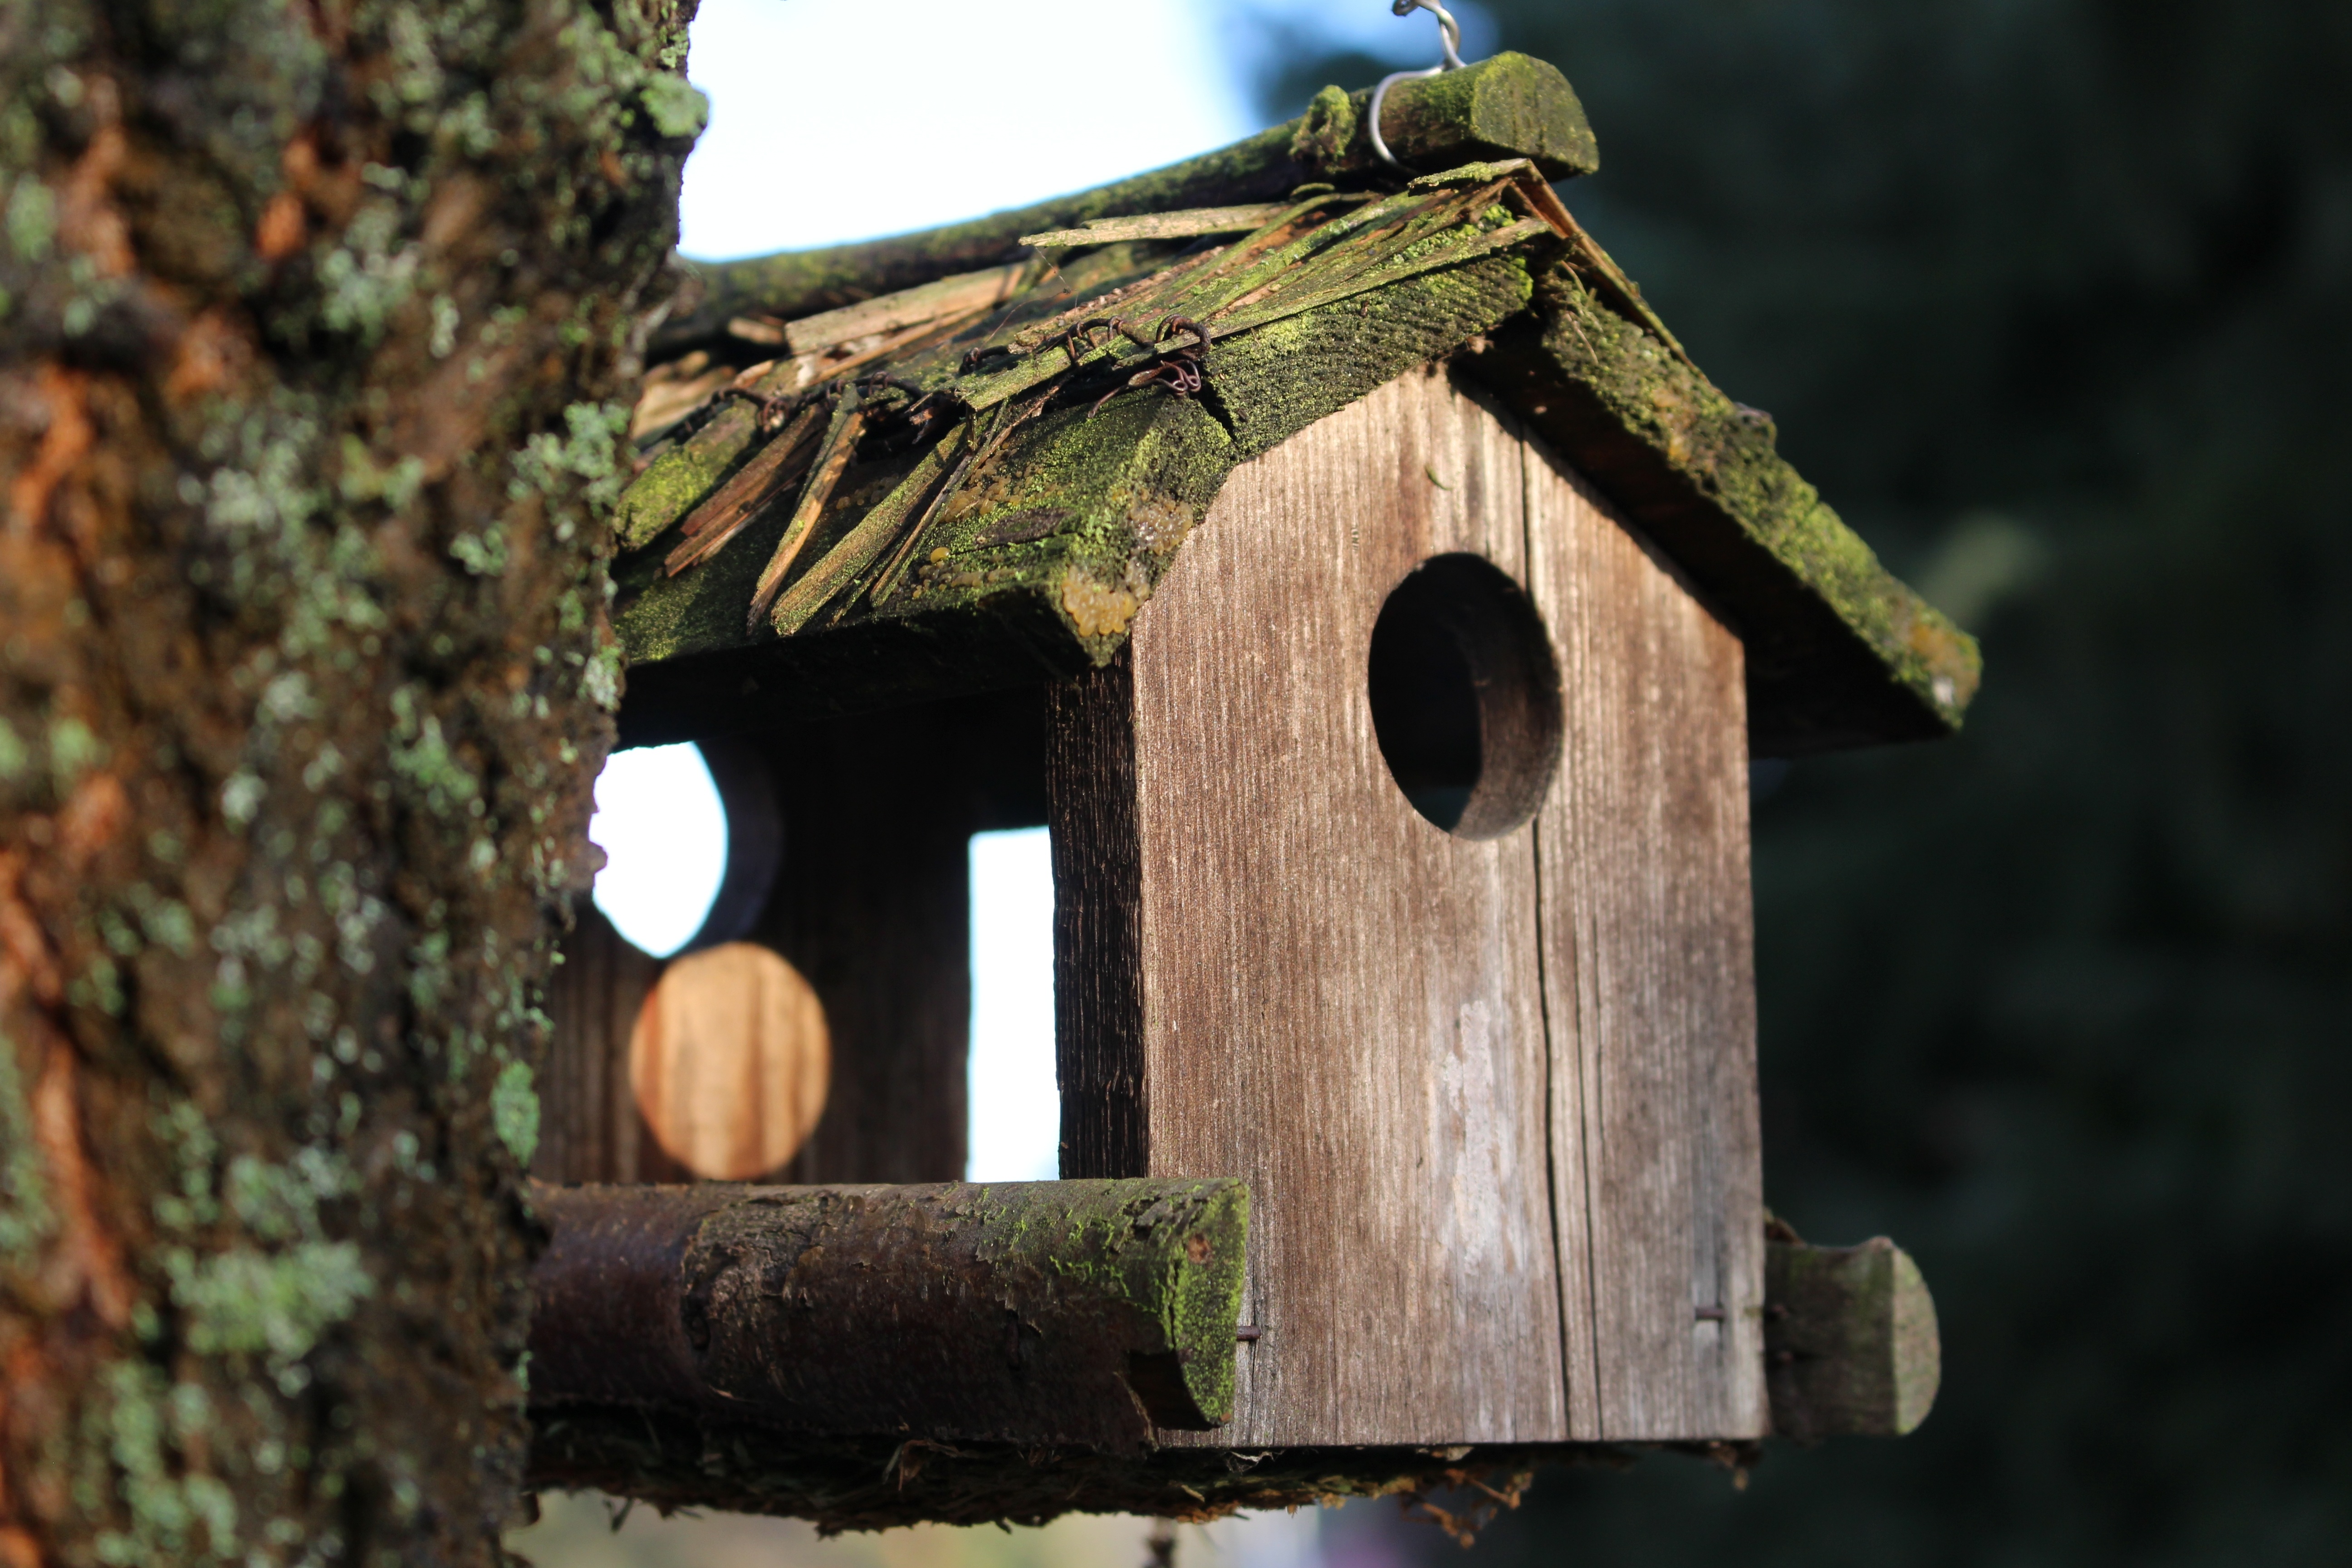
tree, branch, winter, bird, wood, wildlife, feed, fauna, birds, bluebird, birdhouse, wildfowl, aviary, bird feeder